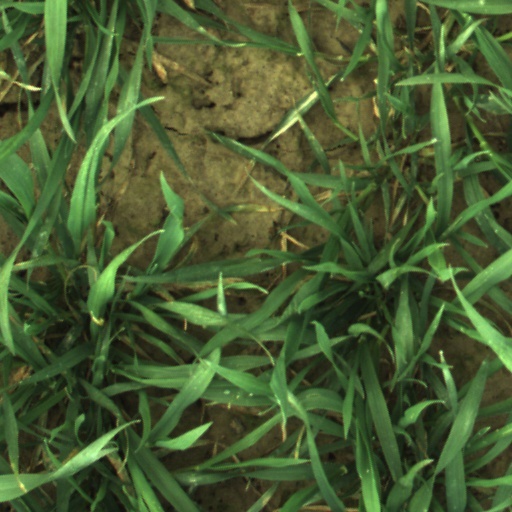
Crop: wheat